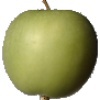
Label: Apple Granny Smith 1